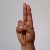
The image shows a hand gesture representing the letter 'U' in Indian Sign Language.